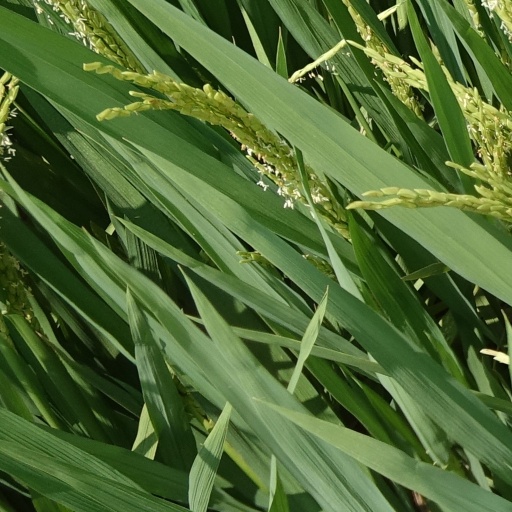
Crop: rice